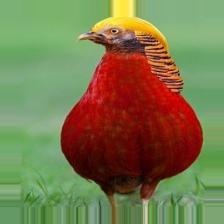
Species: GOLDEN PHEASANT
Scientific name: CHRYSOLOPHUS PICTUS